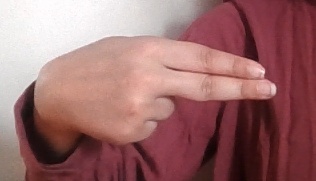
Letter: ain